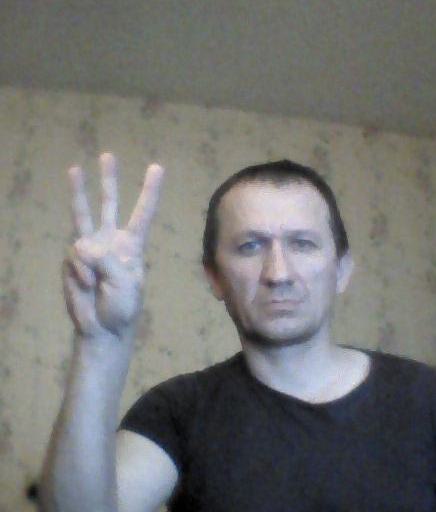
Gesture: three